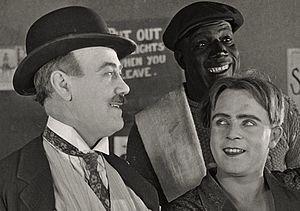
Tom O'Brien né le 25 juillet 1890 à San Diego, mort le 8 juin 1947 à Los Angeles, est un acteur américain du cinéma muet et du parlant. Dans certains films, il est crédité Tommy O'Brien, Thomas O'Brien ou A.E. O'Brien à ses débuts.
Zack Williams est un acteur américain, né le 6 octobre 1884 en Louisiane, mort le 25 mai 1958 à Los Angeles.